WE Charity

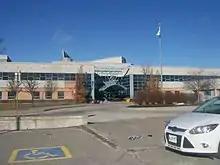
Mary Ward Catholic Secondary School, where Kielburger attended school and the charity's early base of operations

WE Charity (formerly Free the Children) was founded in 1995 by Craig Kielburger when he was 12 years old. Kielburger was reading through the "Toronto Star" before school one day when he came across an article about the murder of a 12-year-old Pakistani boy named Iqbal Masih, a former child factory worker in Pakistan's carpet trade who had spoken out against child labour and received death threats for his activism. According to Masih's account, he was sold by his parents to a factory at the age of 4 and worked there until he was 10, much of the time shackled to a loom. After the murder of Masih led to an international outcry, Pakistani police said that the killing was not connected to his anti-child labour activism.